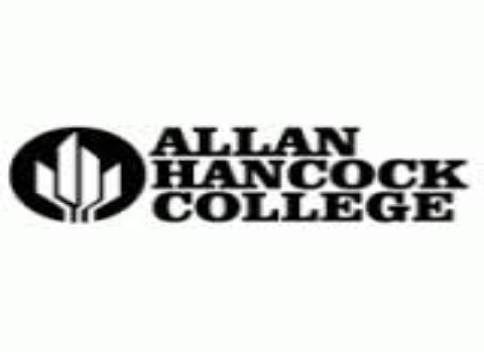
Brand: Hancock-1
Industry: Necessities